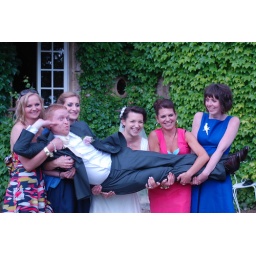
Dave in girls arms - blue steel